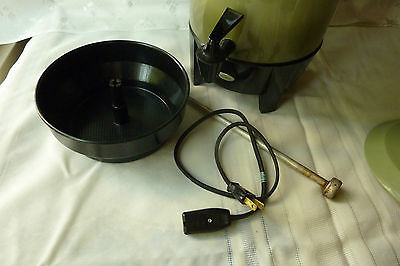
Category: coffee maker